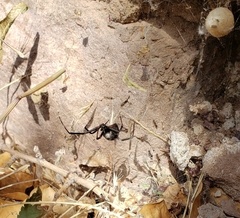
Species: Lactrodectus_hesperus